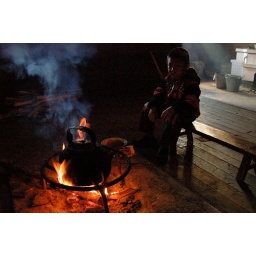
The kitchen at the guest house we stayed at in Haba.